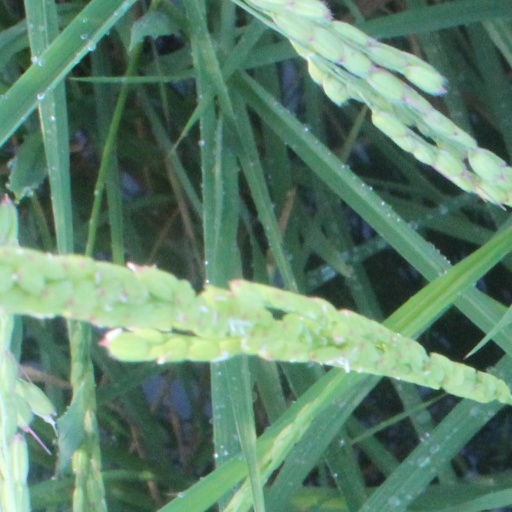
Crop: rice